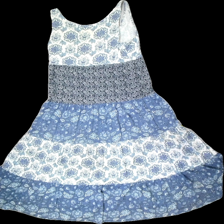
View: back
Type: Dress
Category: Ladies
Brand: Not in the list
Colors: Blue, White, Black, Multicolor
Material: 100%cotton
Pattern: Floral print
Cut: C-collar, Loose
Size: 40
Season: Summer
Stains: Major
Smell: Major
Damage: 1
Price range: <50
Recommended usage: Export